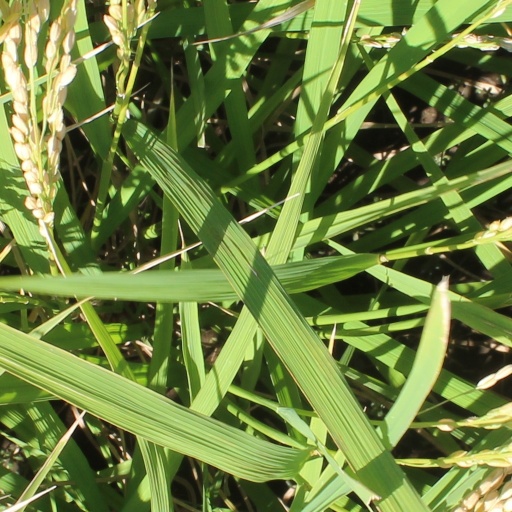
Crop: rice